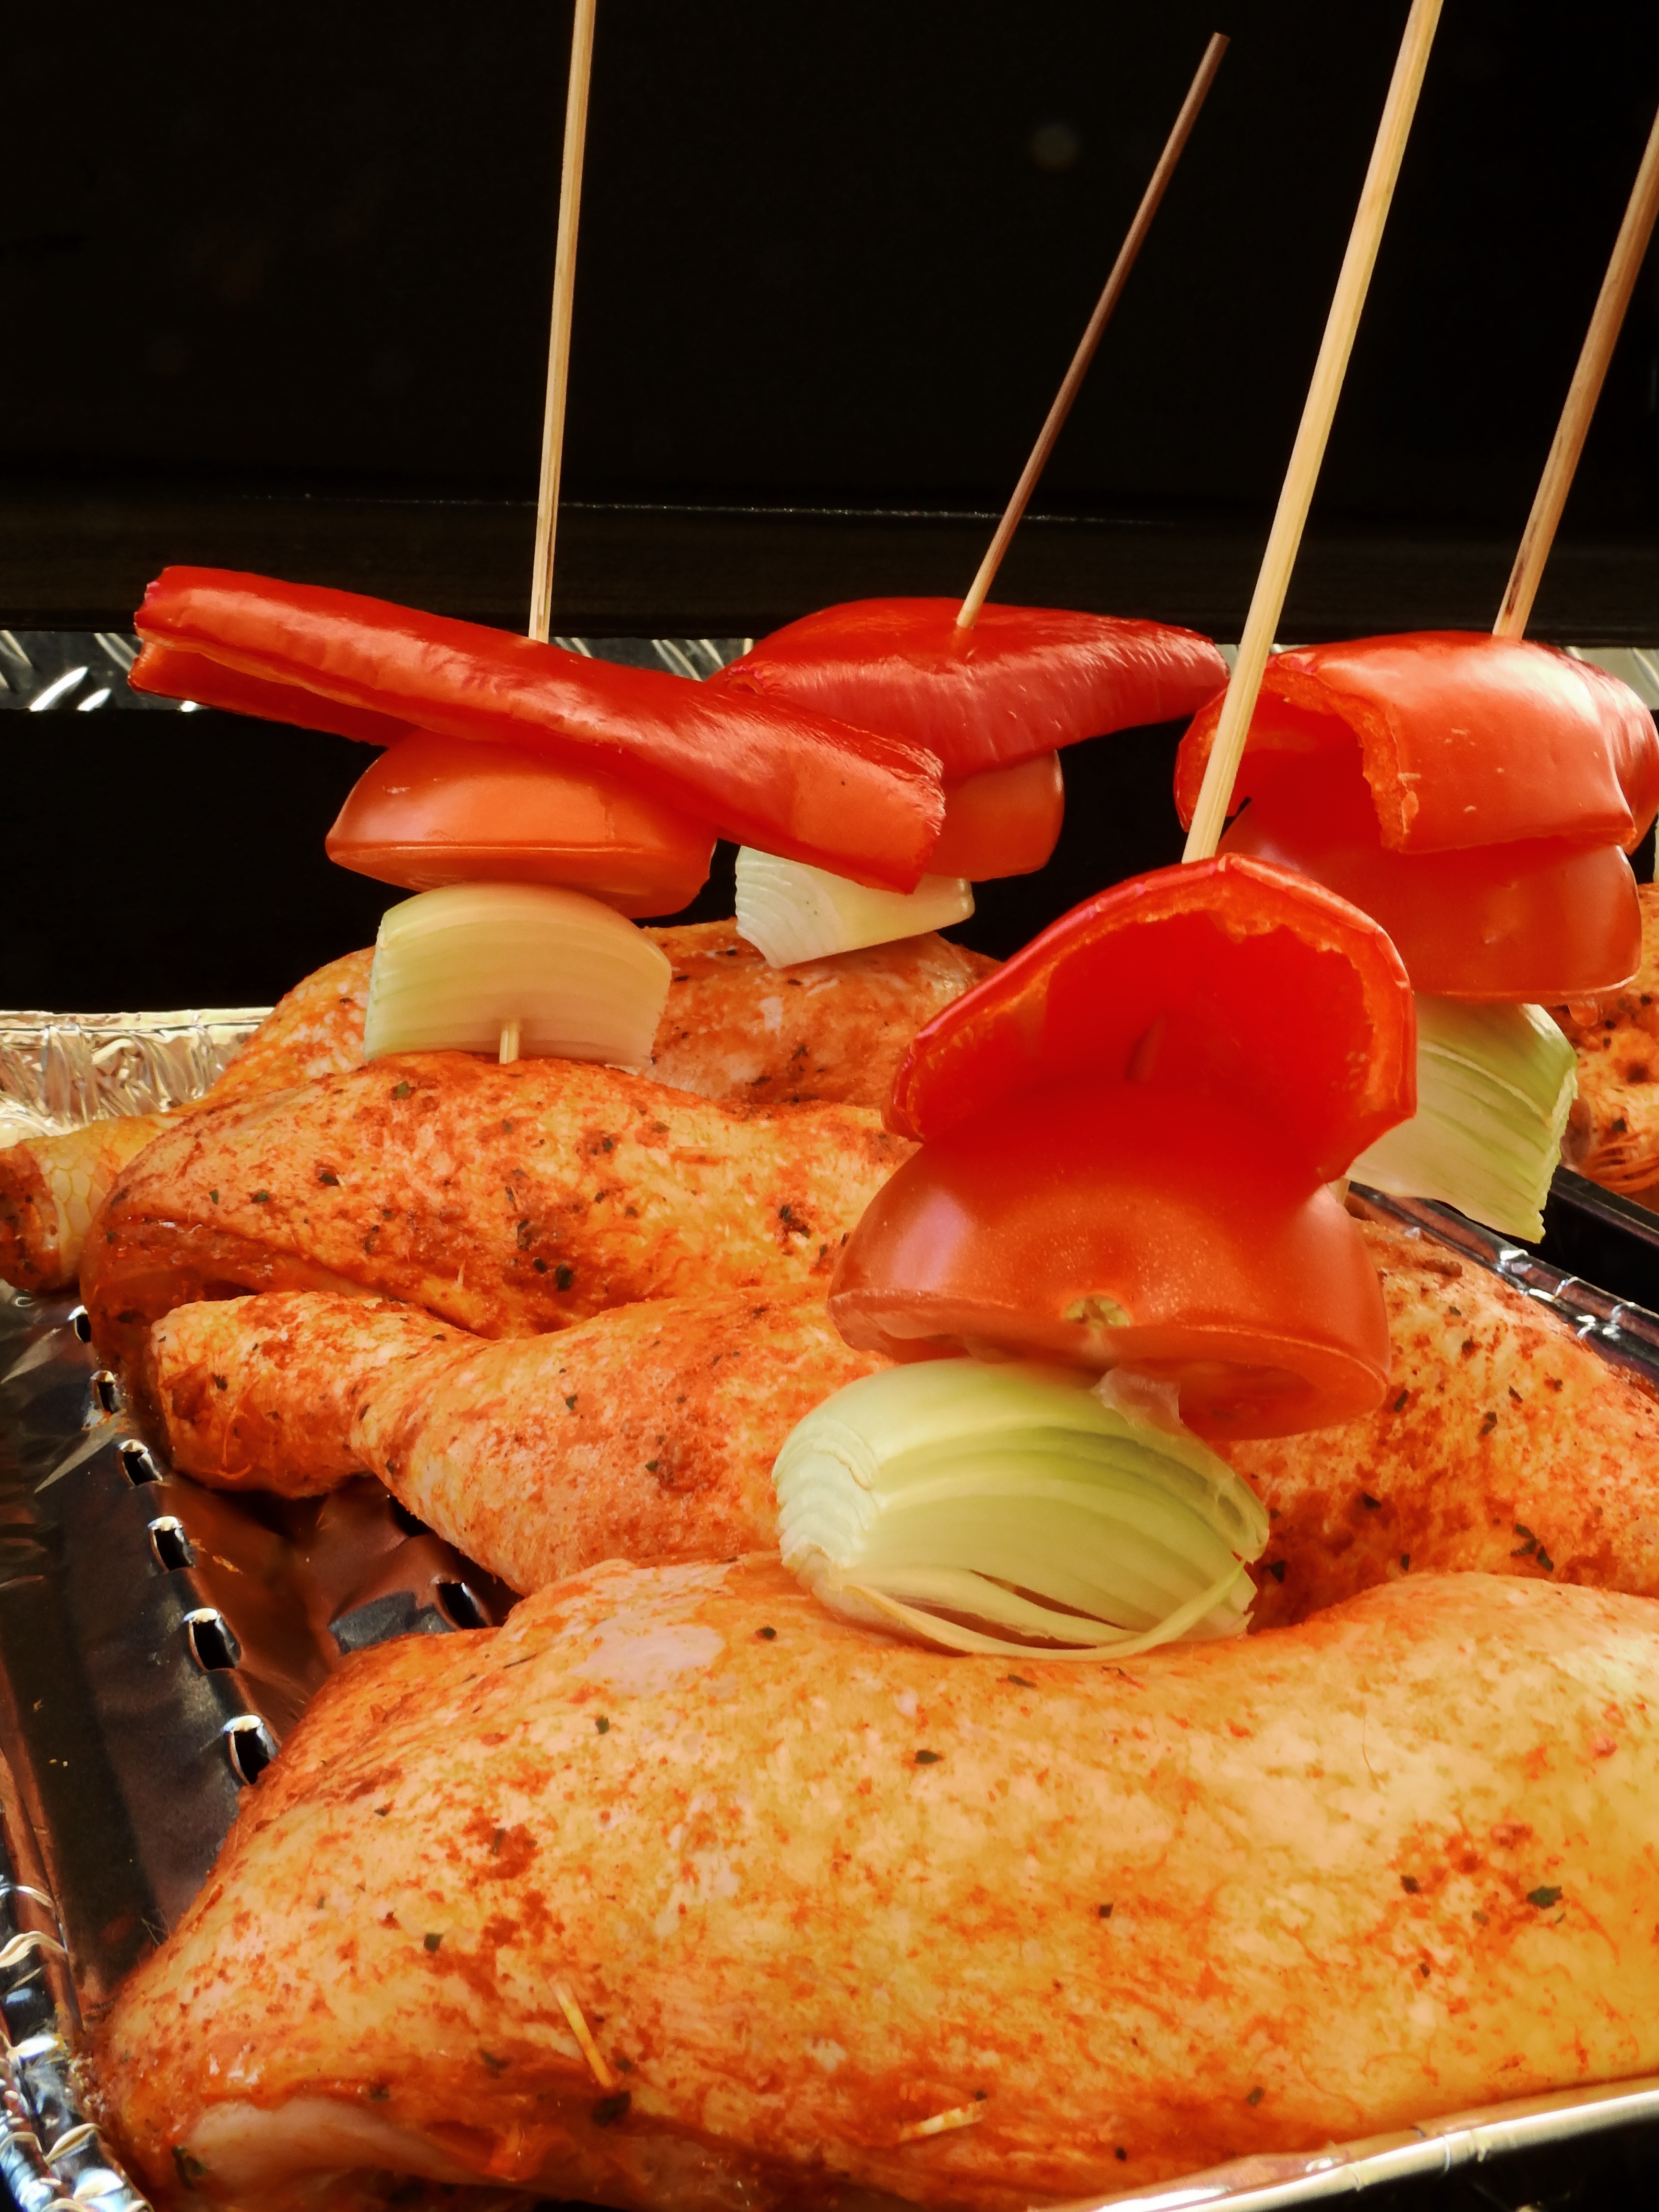
dish, meal, food, fish, eat, meat, barbecue, cuisine, delicious, chicken, onion, tomato, grill, asian food, dine, seasoned, paprika, grilled, marinated, bbq season, hors d oeuvre, chicken drumsticks